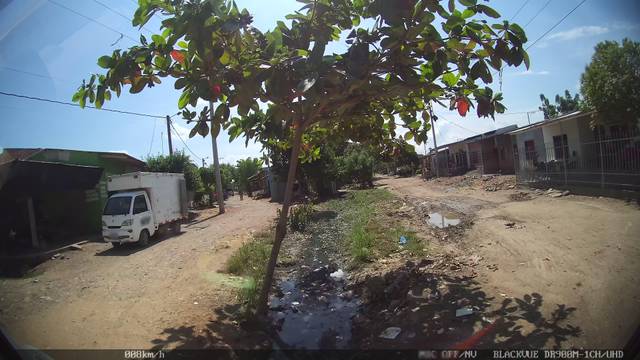
Region: Colombia
Coordinates: 8.724, -75.875